Estonia in the Eurovision Song Contest 2022

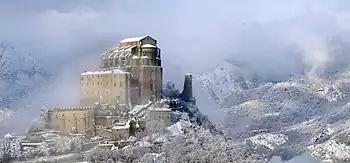
A video postcard introduced Stefan's performance in the second semi-final of the Eurovision Song Contest 2022. The postcard was filmed at the Sacra di San Michele in Sant'Ambrogio di Torino, Piedmont and featured virtual projections of Stefan across the location.

According to Eurovision rules, all nations with the exceptions of the host country and the "Big Five" (France, Germany, Italy, Spain and the United Kingdom) are required to qualify from one of two semi-finals in order to compete for the final; the top ten countries from each semi-final progress to the final. The European Broadcasting Union (EBU) split up the competing countries into six different pots based on voting patterns from previous contests, with countries with favourable voting histories put into the same pot. On 25 January 2022, an allocation draw was held which placed each country into one of the two semi-finals, as well as which half of the show they would perform in. Estonia was placed into the second semi-final, to be held on 12 May 2022, and was scheduled to perform in the second half of the show.